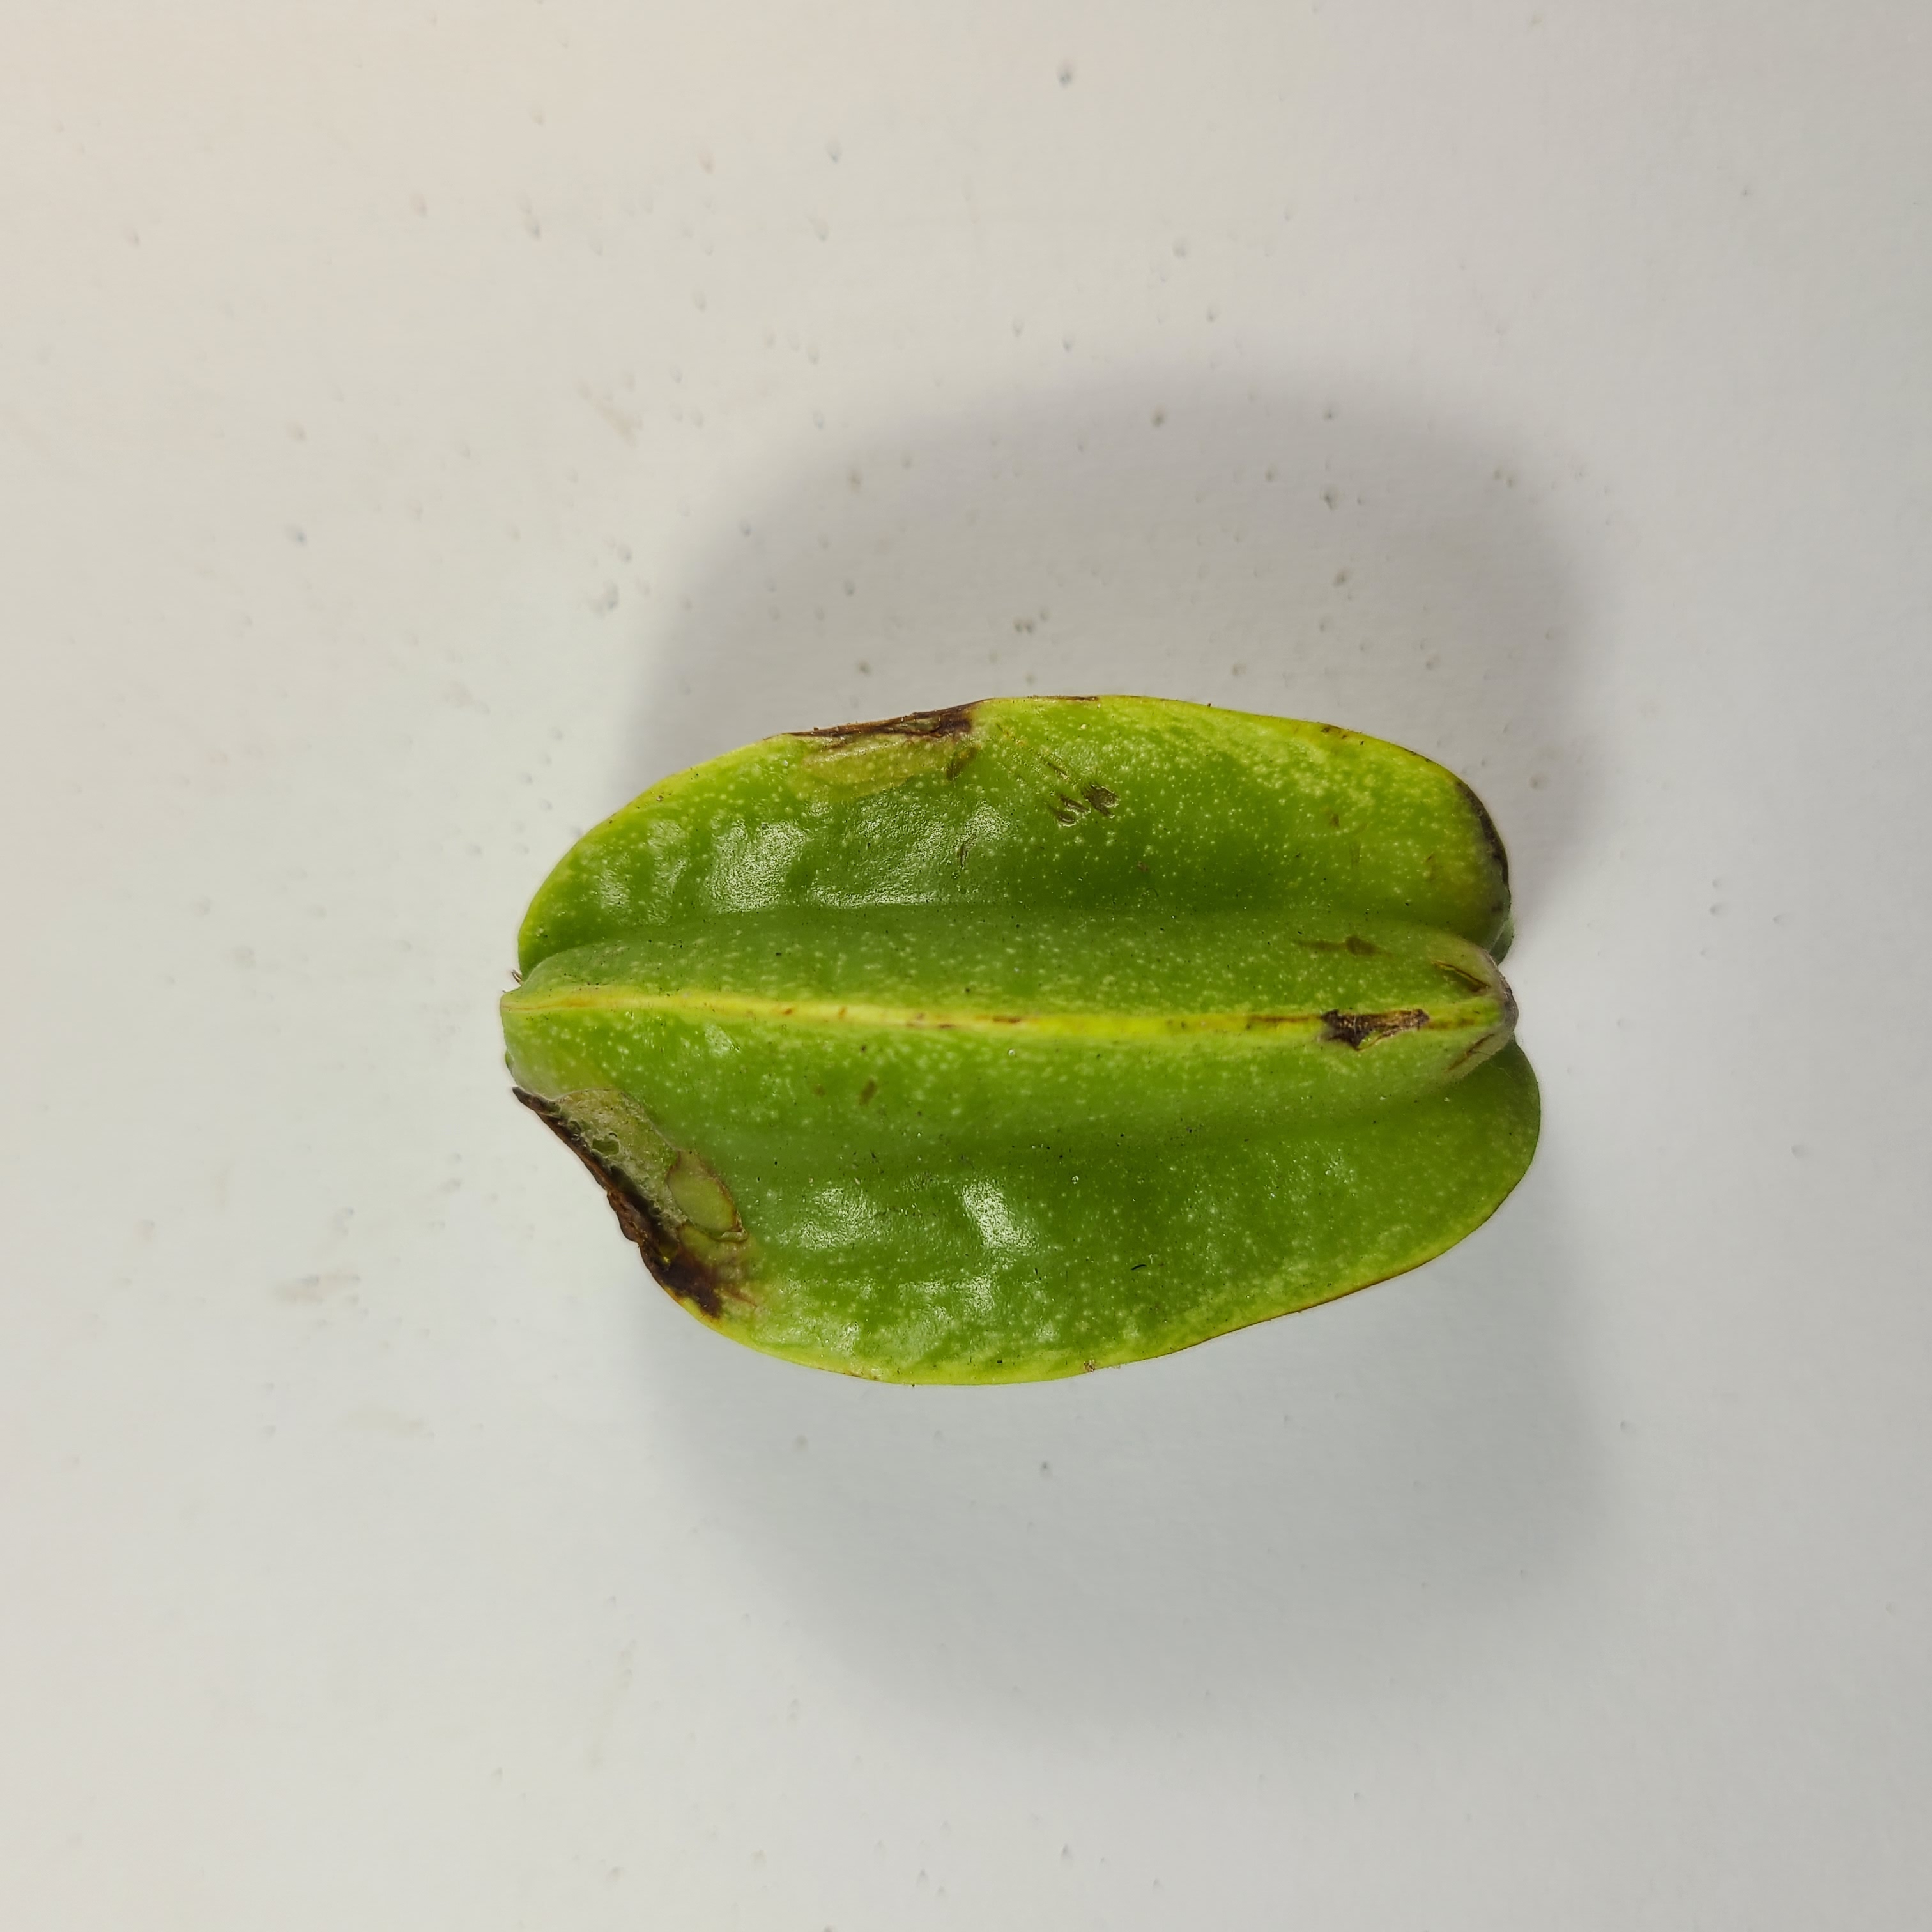
Label: Unhealthy Fruits